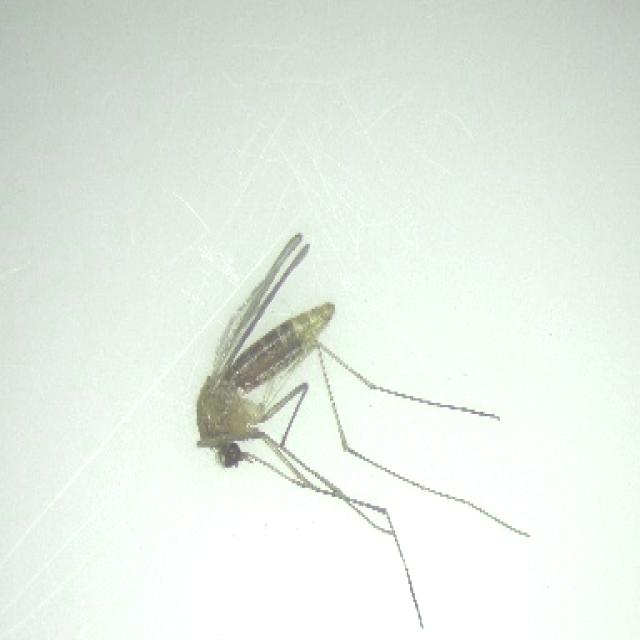
Species: culex_pipiens